Plug-in electric vehicle

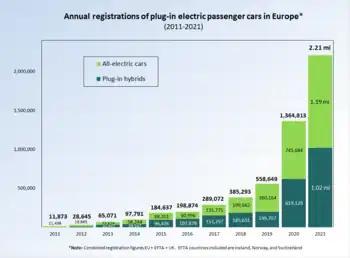
Evolution of annual registrations of plug-in electric passenger cars in Europe, 2011–2021

Light-duty plug-in electric vehicle sales in 2015 increased to more than 565,000 units in 2015, about 80% from 2014, driven mainly by China and Europe. Both markets passed in 2015 the U.S. as the largest plug-in electric car markets in terms of total annual sales, with China ranking as the world's best-selling plug-in electric passenger car country market in 2015. About 775,000 plug-in cars and vans were sold in 2016, and cumulative global sales passed the 2 million milestone by the end of 2016. The global market share of the light-duty plug-in vehicle segment achieved a record 0.86% of total new car sales in 2016, up from 0.62% in 2015 and 0.38% in 2014.